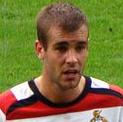
Age: 23